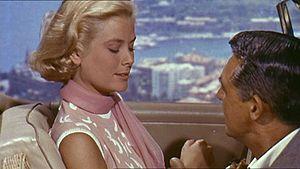
Archibald Alexander Leach, dit Cary Grant, est un acteur anglo-américain né le 18 janvier 1904 à Bristol et mort le 29 novembre 1986 à Davenport. Il a été naturalisé citoyen des États-Unis le 26 juin 1942.
Sir Alfred Hitchcock [ˈælfɹɪd ˈhɪt͡ʃkɒk] est un réalisateur, scénariste et producteur de cinéma britannique né le 13 août 1899 à Leytonstone et mort le 29 avril 1980 à Bel Air.